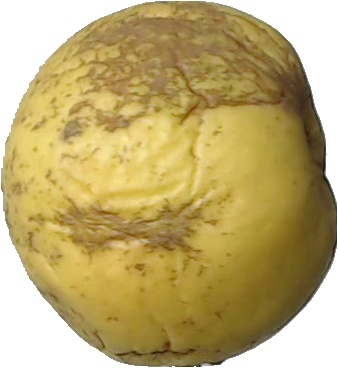
Label: apple_golden_1